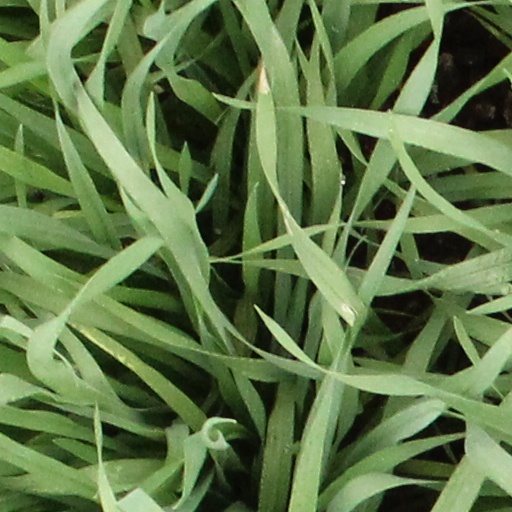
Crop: wheat